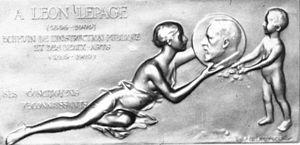
Mémorial Léon Lepage par Eugène de Bremaecker.